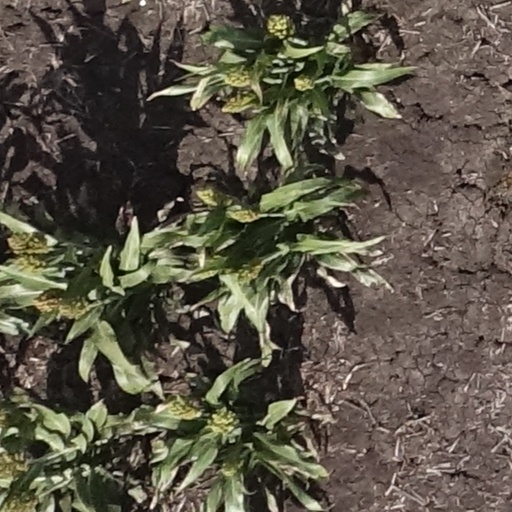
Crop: sorghum